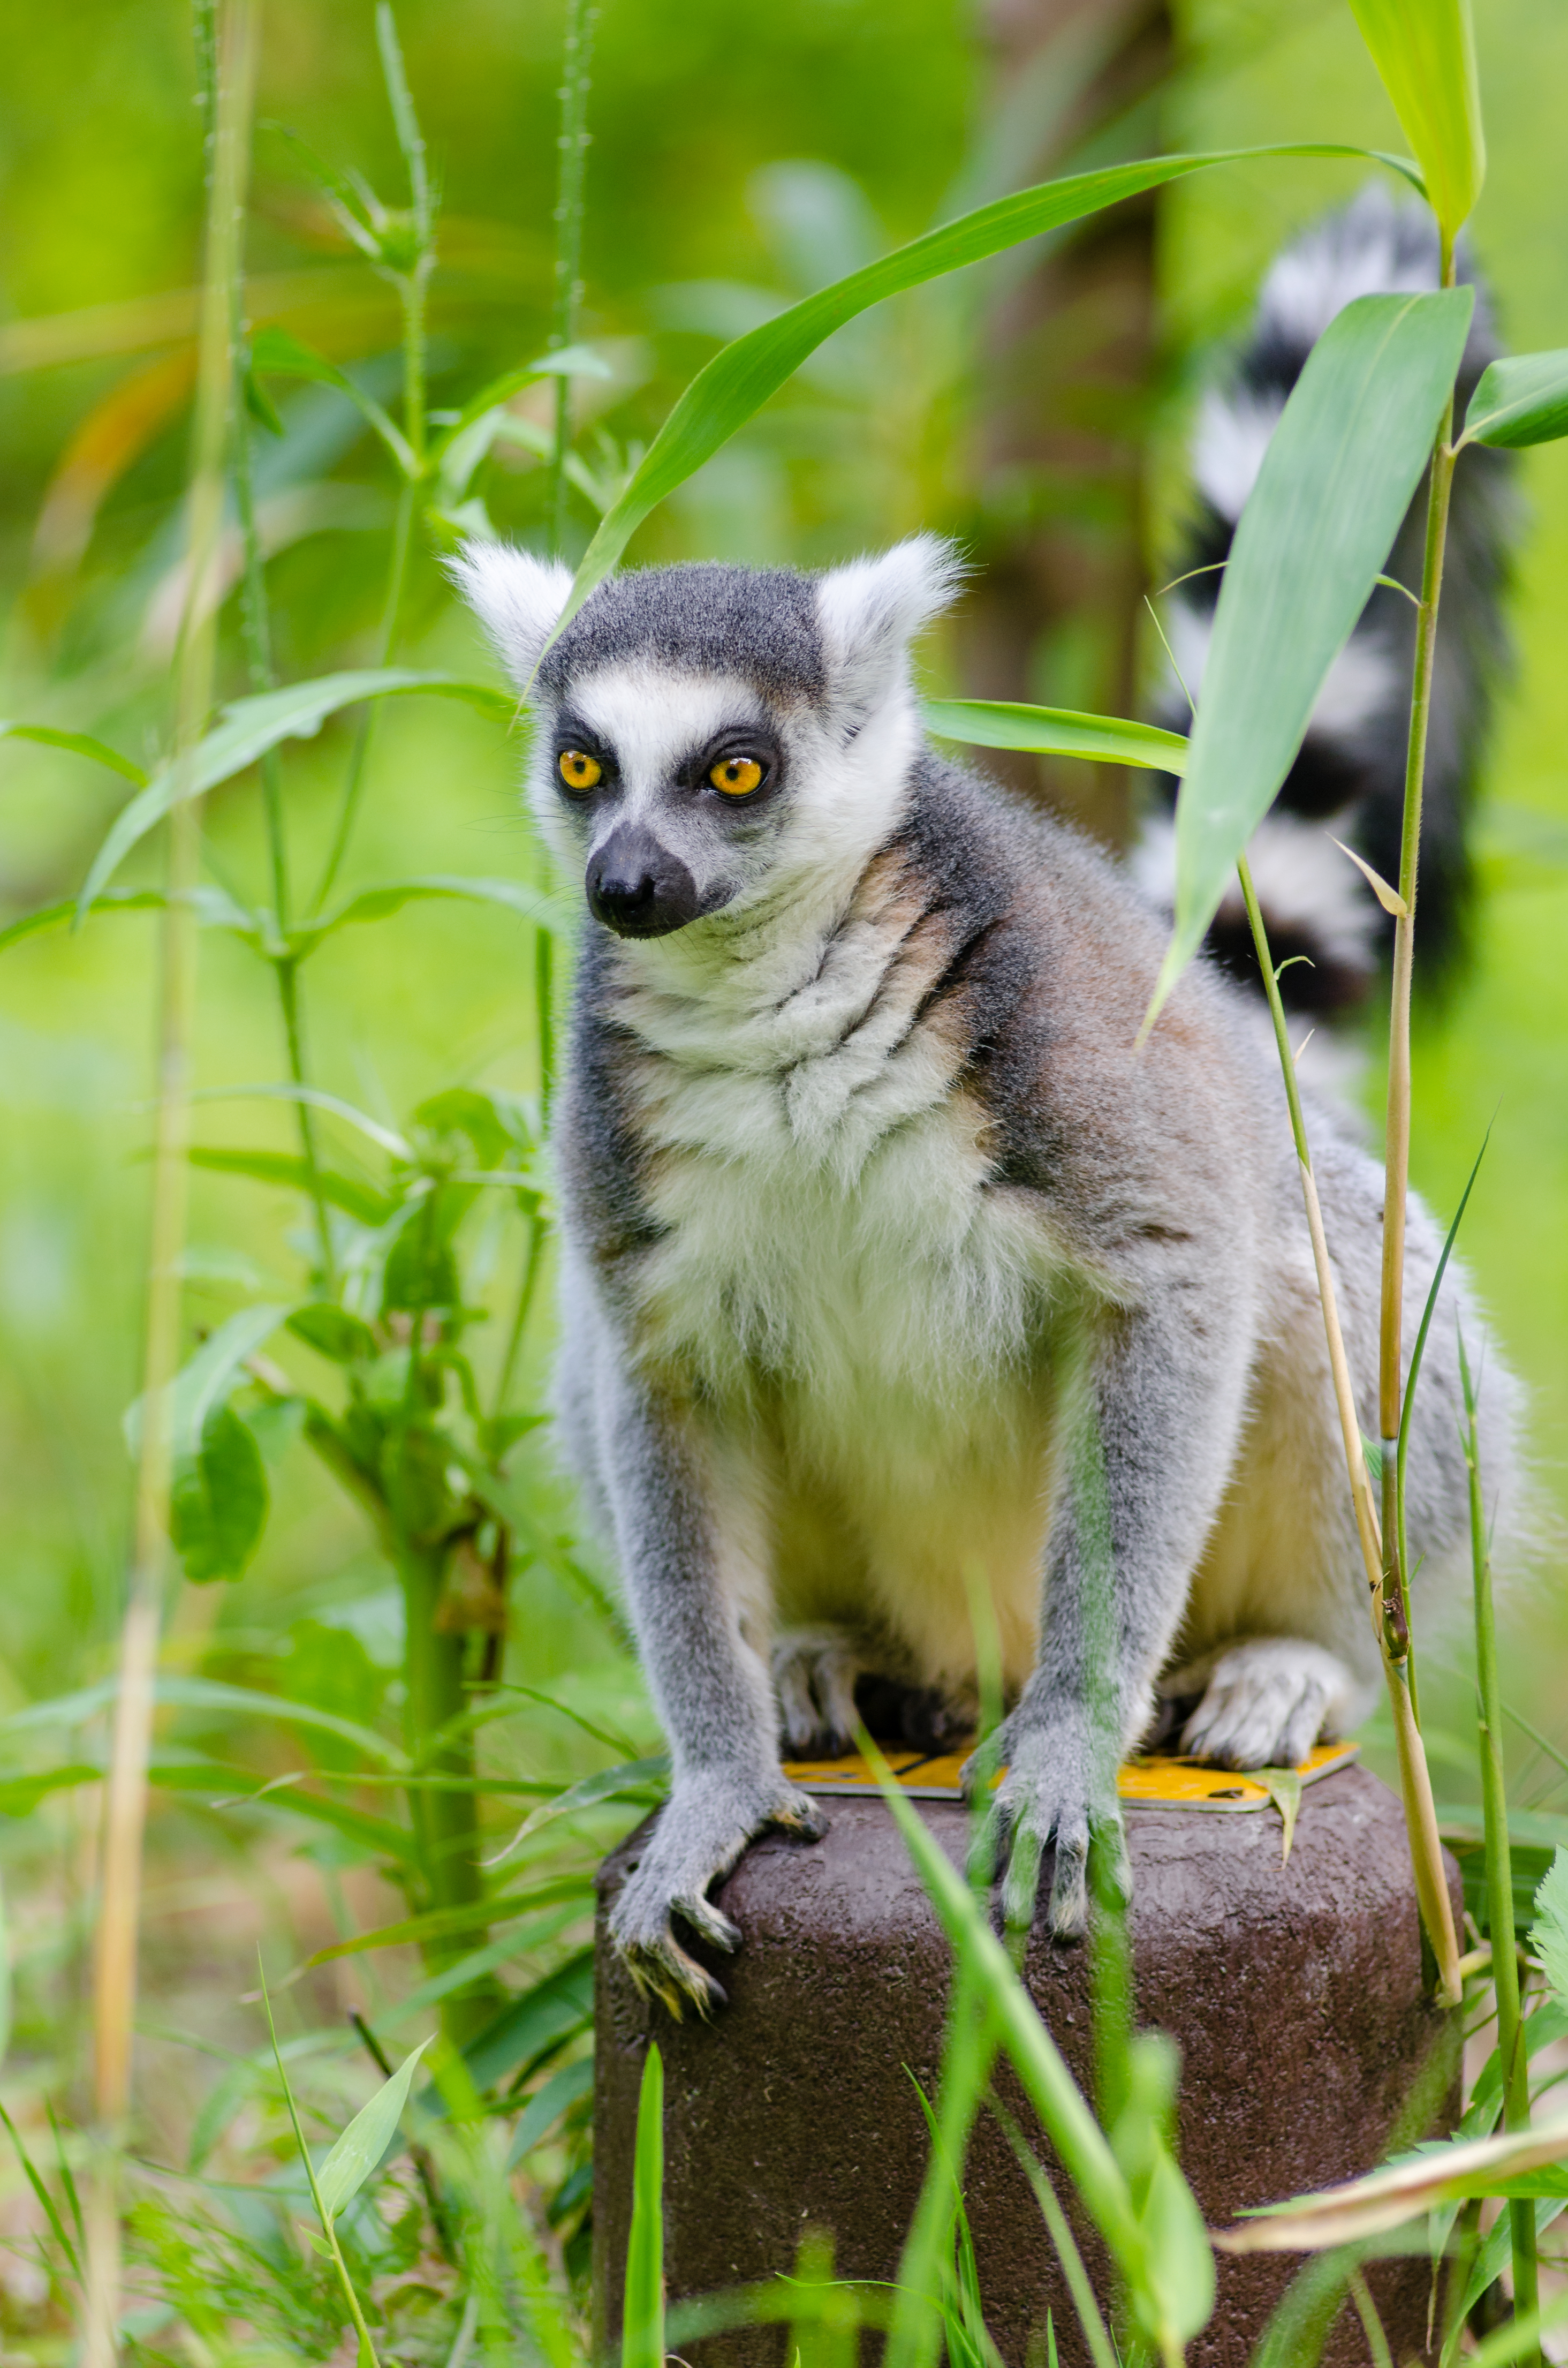
animal, wildlife, zoo, mammal, fauna, primate, squirrel monkey, madagascar, vertebrate, lemur